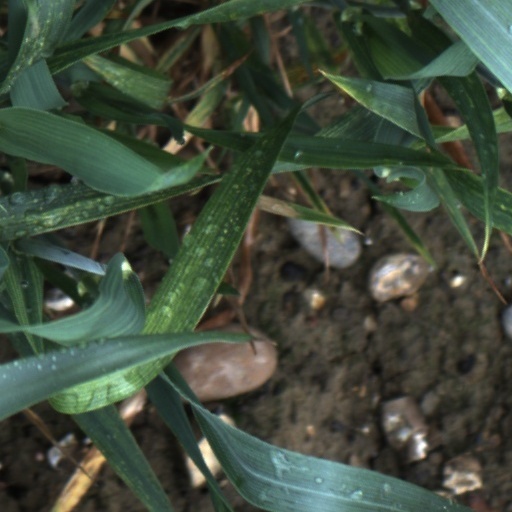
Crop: wheat